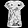
Label: T - shirt / top